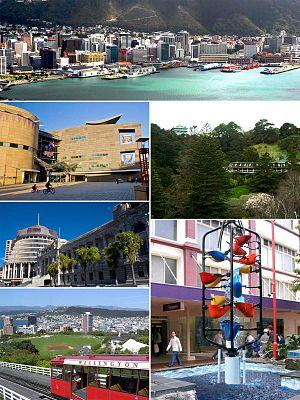
Wellington est la capitale de la Nouvelle-Zélande. Deuxième ville la plus peuplée du pays après Auckland avec 412 000 habitants en 2017, elle est située à l'extrémité sud de l'île du Nord, dans la région de Wellington. Cette situation en fait la capitale la plus australe au monde depuis 1865 et l'obtention de son statut. L'aire urbaine de Wellington s'étend au-delà des frontières de son administration territoriale. Le Grand Wellington ou la région de Wellington comprend toute l'aire urbaine ainsi que les villes, les régions rurales, la côte Kapiti, la chaîne des monts Remutaka et la Wairarapa.